2016 Sidecarcross World Championship

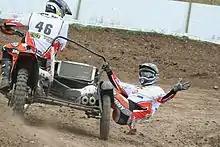
Sidecarcross passenger in action

The Sidecarcross World Championship, first held in 1980 and organised by the Fédération Internationale de Motocyclisme, is an annual competition. All races, manufacturers and the vast majority of riders in the competition being in and from Europe. Sidecarcross is similar to motocross except that the teams consist of two riders, a driver and a passenger. Races are held on the same tracks as solo motocross but the handling of the machines differs as sidecars do not lean. The majority of physical work in the sport is carried out by the passenger, who speeds up the sidecarcross in corners by leaning out. The coordination between the driver and the passenger are therefore of highest importance.